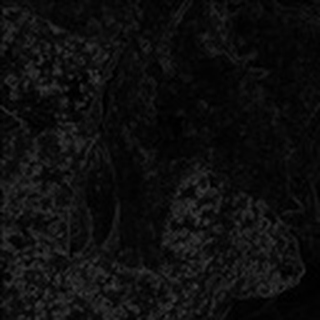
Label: cotton_powdery_mildew